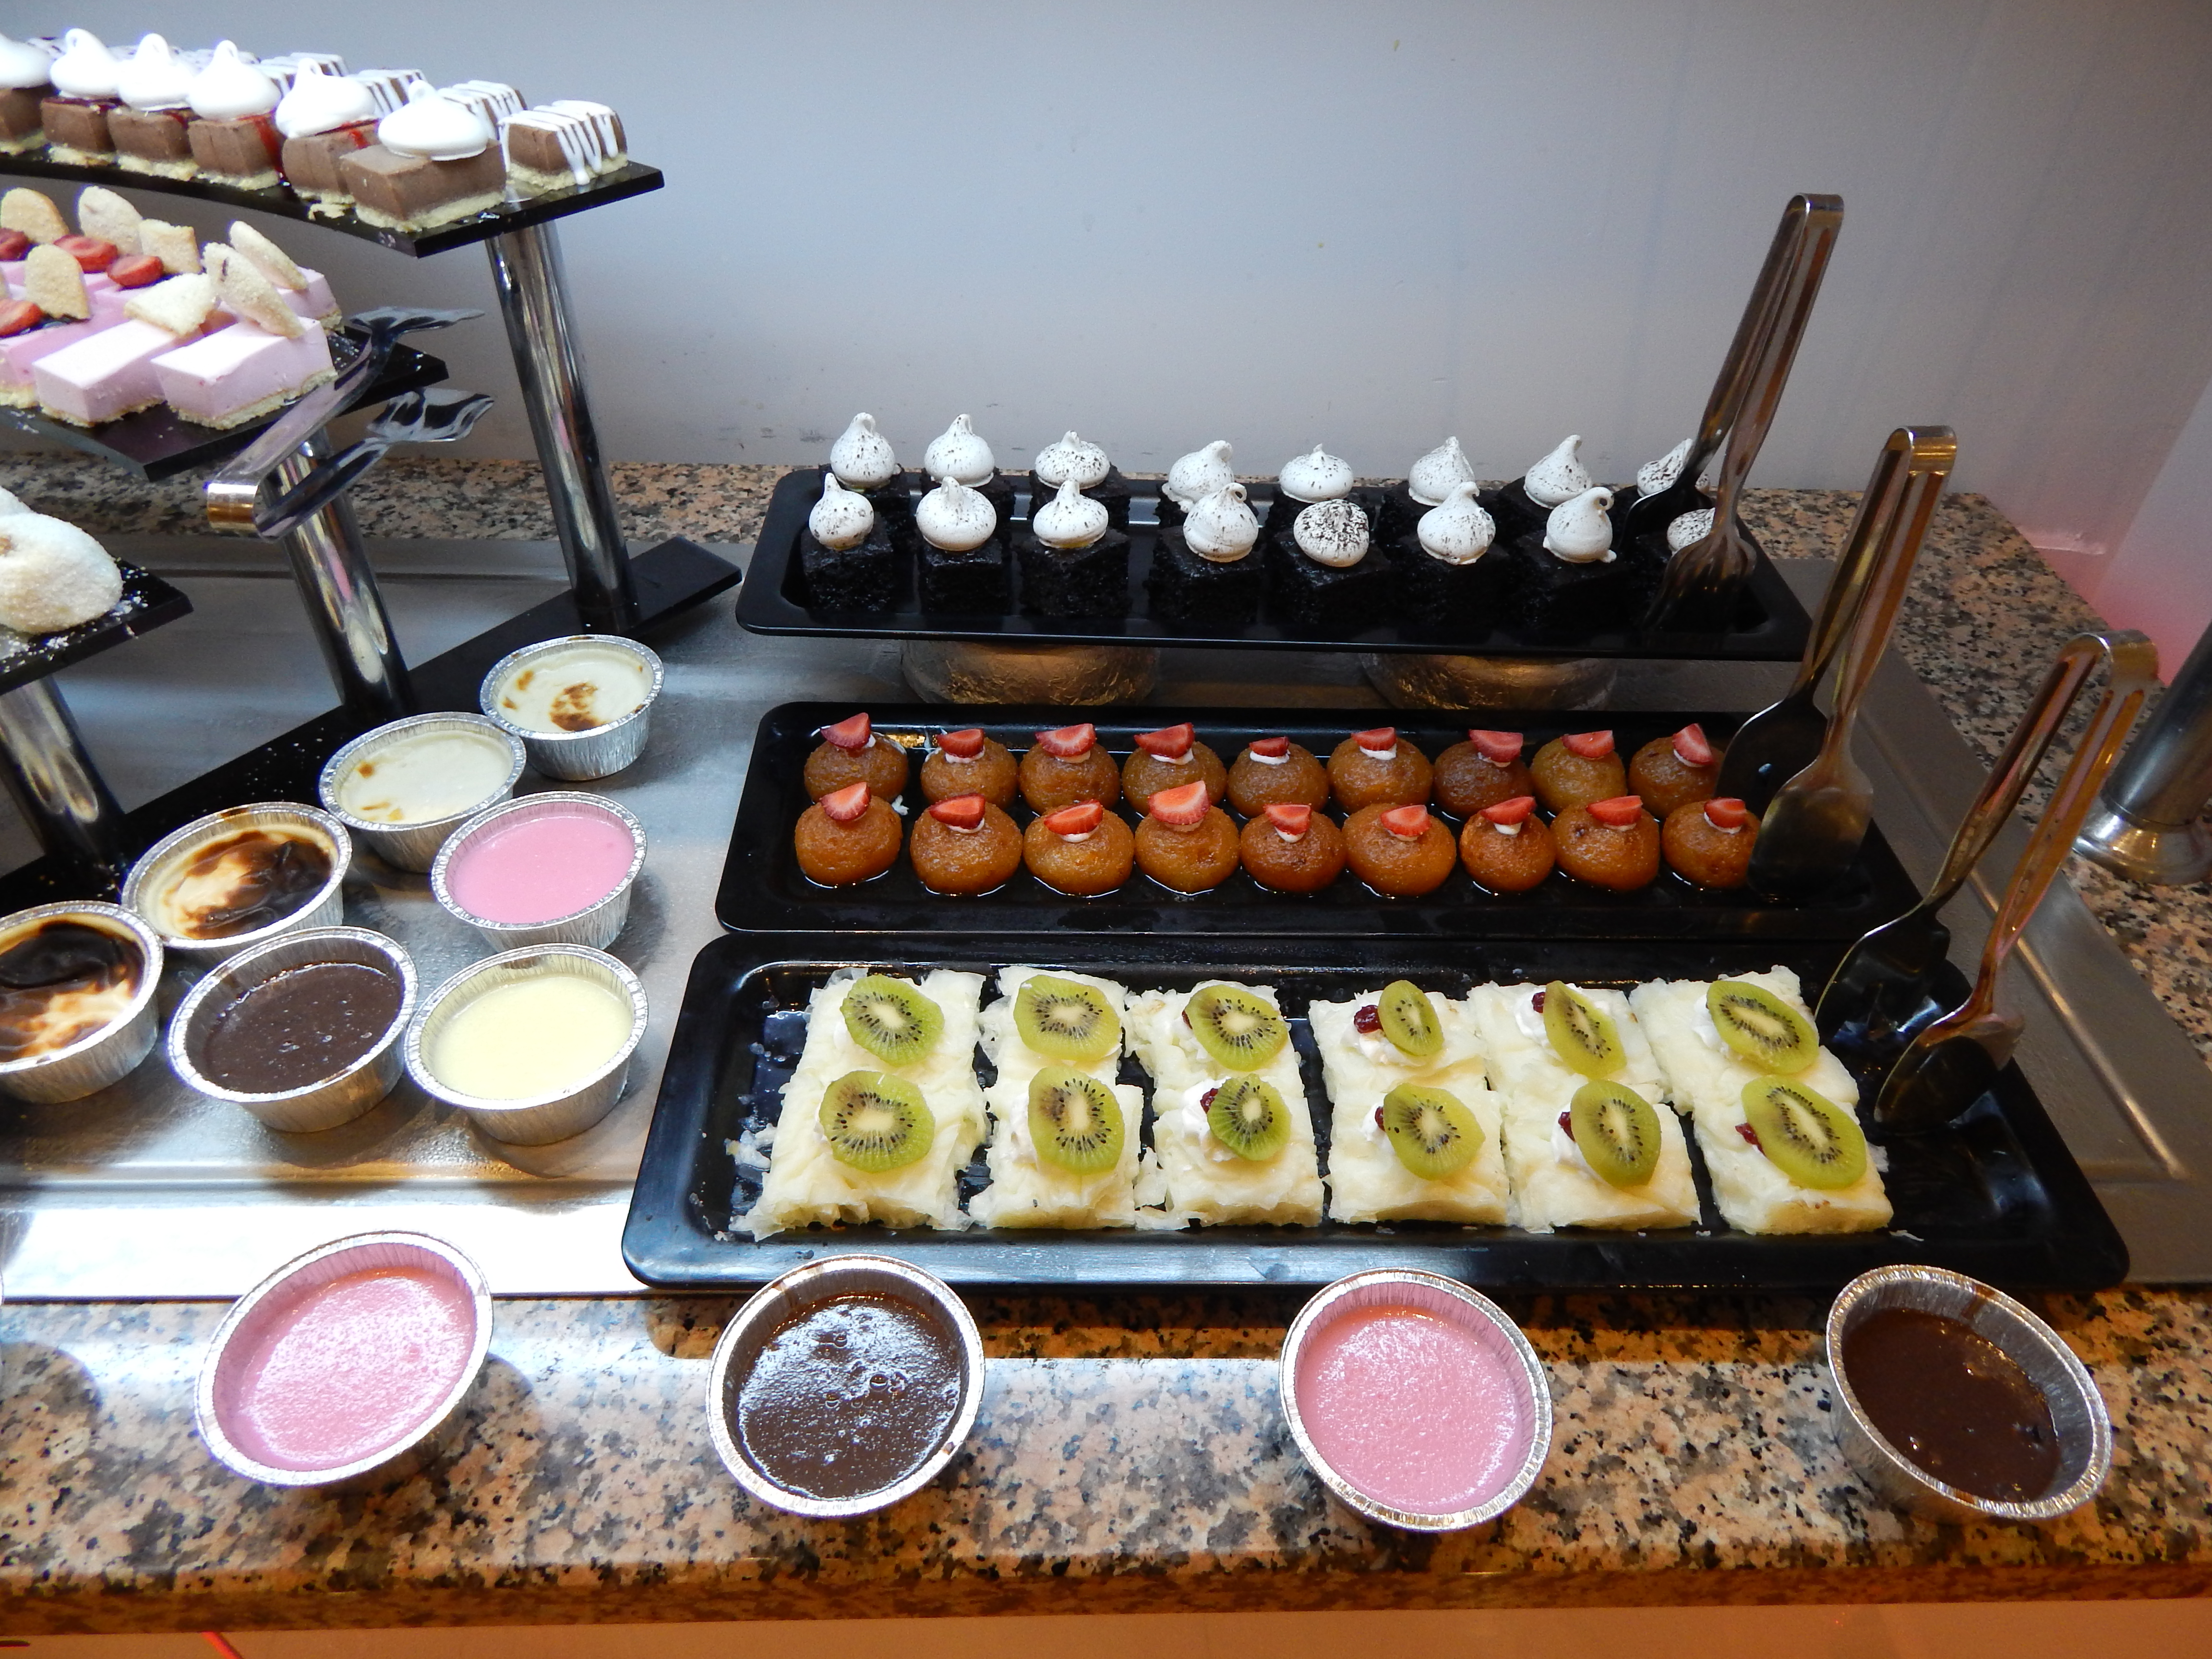
cuisine, food, breakfast, pizza, restaurant, traditional, delicious, sweet, cheese, background, beautiful, white, eat, dinner, plate, lunch, healthy, hot, table, dessert, appetizer, meal, dish, finger food, brunch, buffet, sweetness, baking